Jorge González (musician)

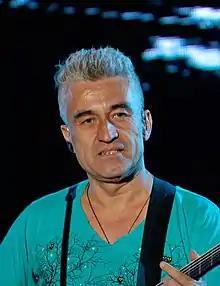
González performing in 2012

Jorge Humberto González Ríos (born 6 December 1964) is a Chilean singer-songwriter and producer, best known for being the leader, vocalist, songwriter and bass player of the post-punk band Los Prisioneros, considered by some to be among the most important Latin American bands of all time.